Pavel Ergashev

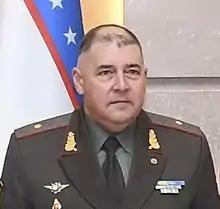
Pavel Ergashev

Major General Pavel Ismailovich Ergashev is an Uzbek military leader who is a Chief of the General Staff of the Armed Forces of Uzbekistan. He was appointed to this position on 11 January 2018 and was dismissed in March 2021. He is the son of former chairman of the Joint Chiefs of Staff, Major General Ismail Ergashev. He was among 12 high-ranking officials were banned from entering the European Union for a year in November 2005 for their role in putting down the 2005 Andijan unrest. At the time, he was a Colonel who commanded of a detachment of from the Ministry of Defense. On 4 September 2017, he was appointed by Shavkat Mirziyoyev to the post of Acting Deputy Minister of Defense and commander of the troops of the Southwestern Special Military District.